Exploration of Neptune

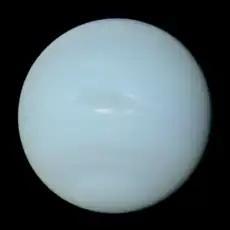
Photograph of Neptune in true colour by "Voyager 2" in 1989. Neptune's south pole is slightly above the bottom of the image.

Neptune has been directly explored by one space probe, "Voyager 2", in 1989. , there are no confirmed future missions to visit the Neptunian system. NASA, ESA, CNSA and independent academic groups have proposed future scientific missions to visit Neptune. Some mission plans are still active, while others have been abandoned or put on hold.